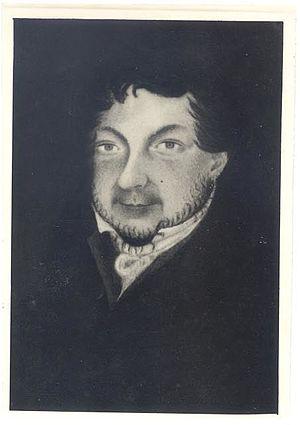
1er Comte de Paraty